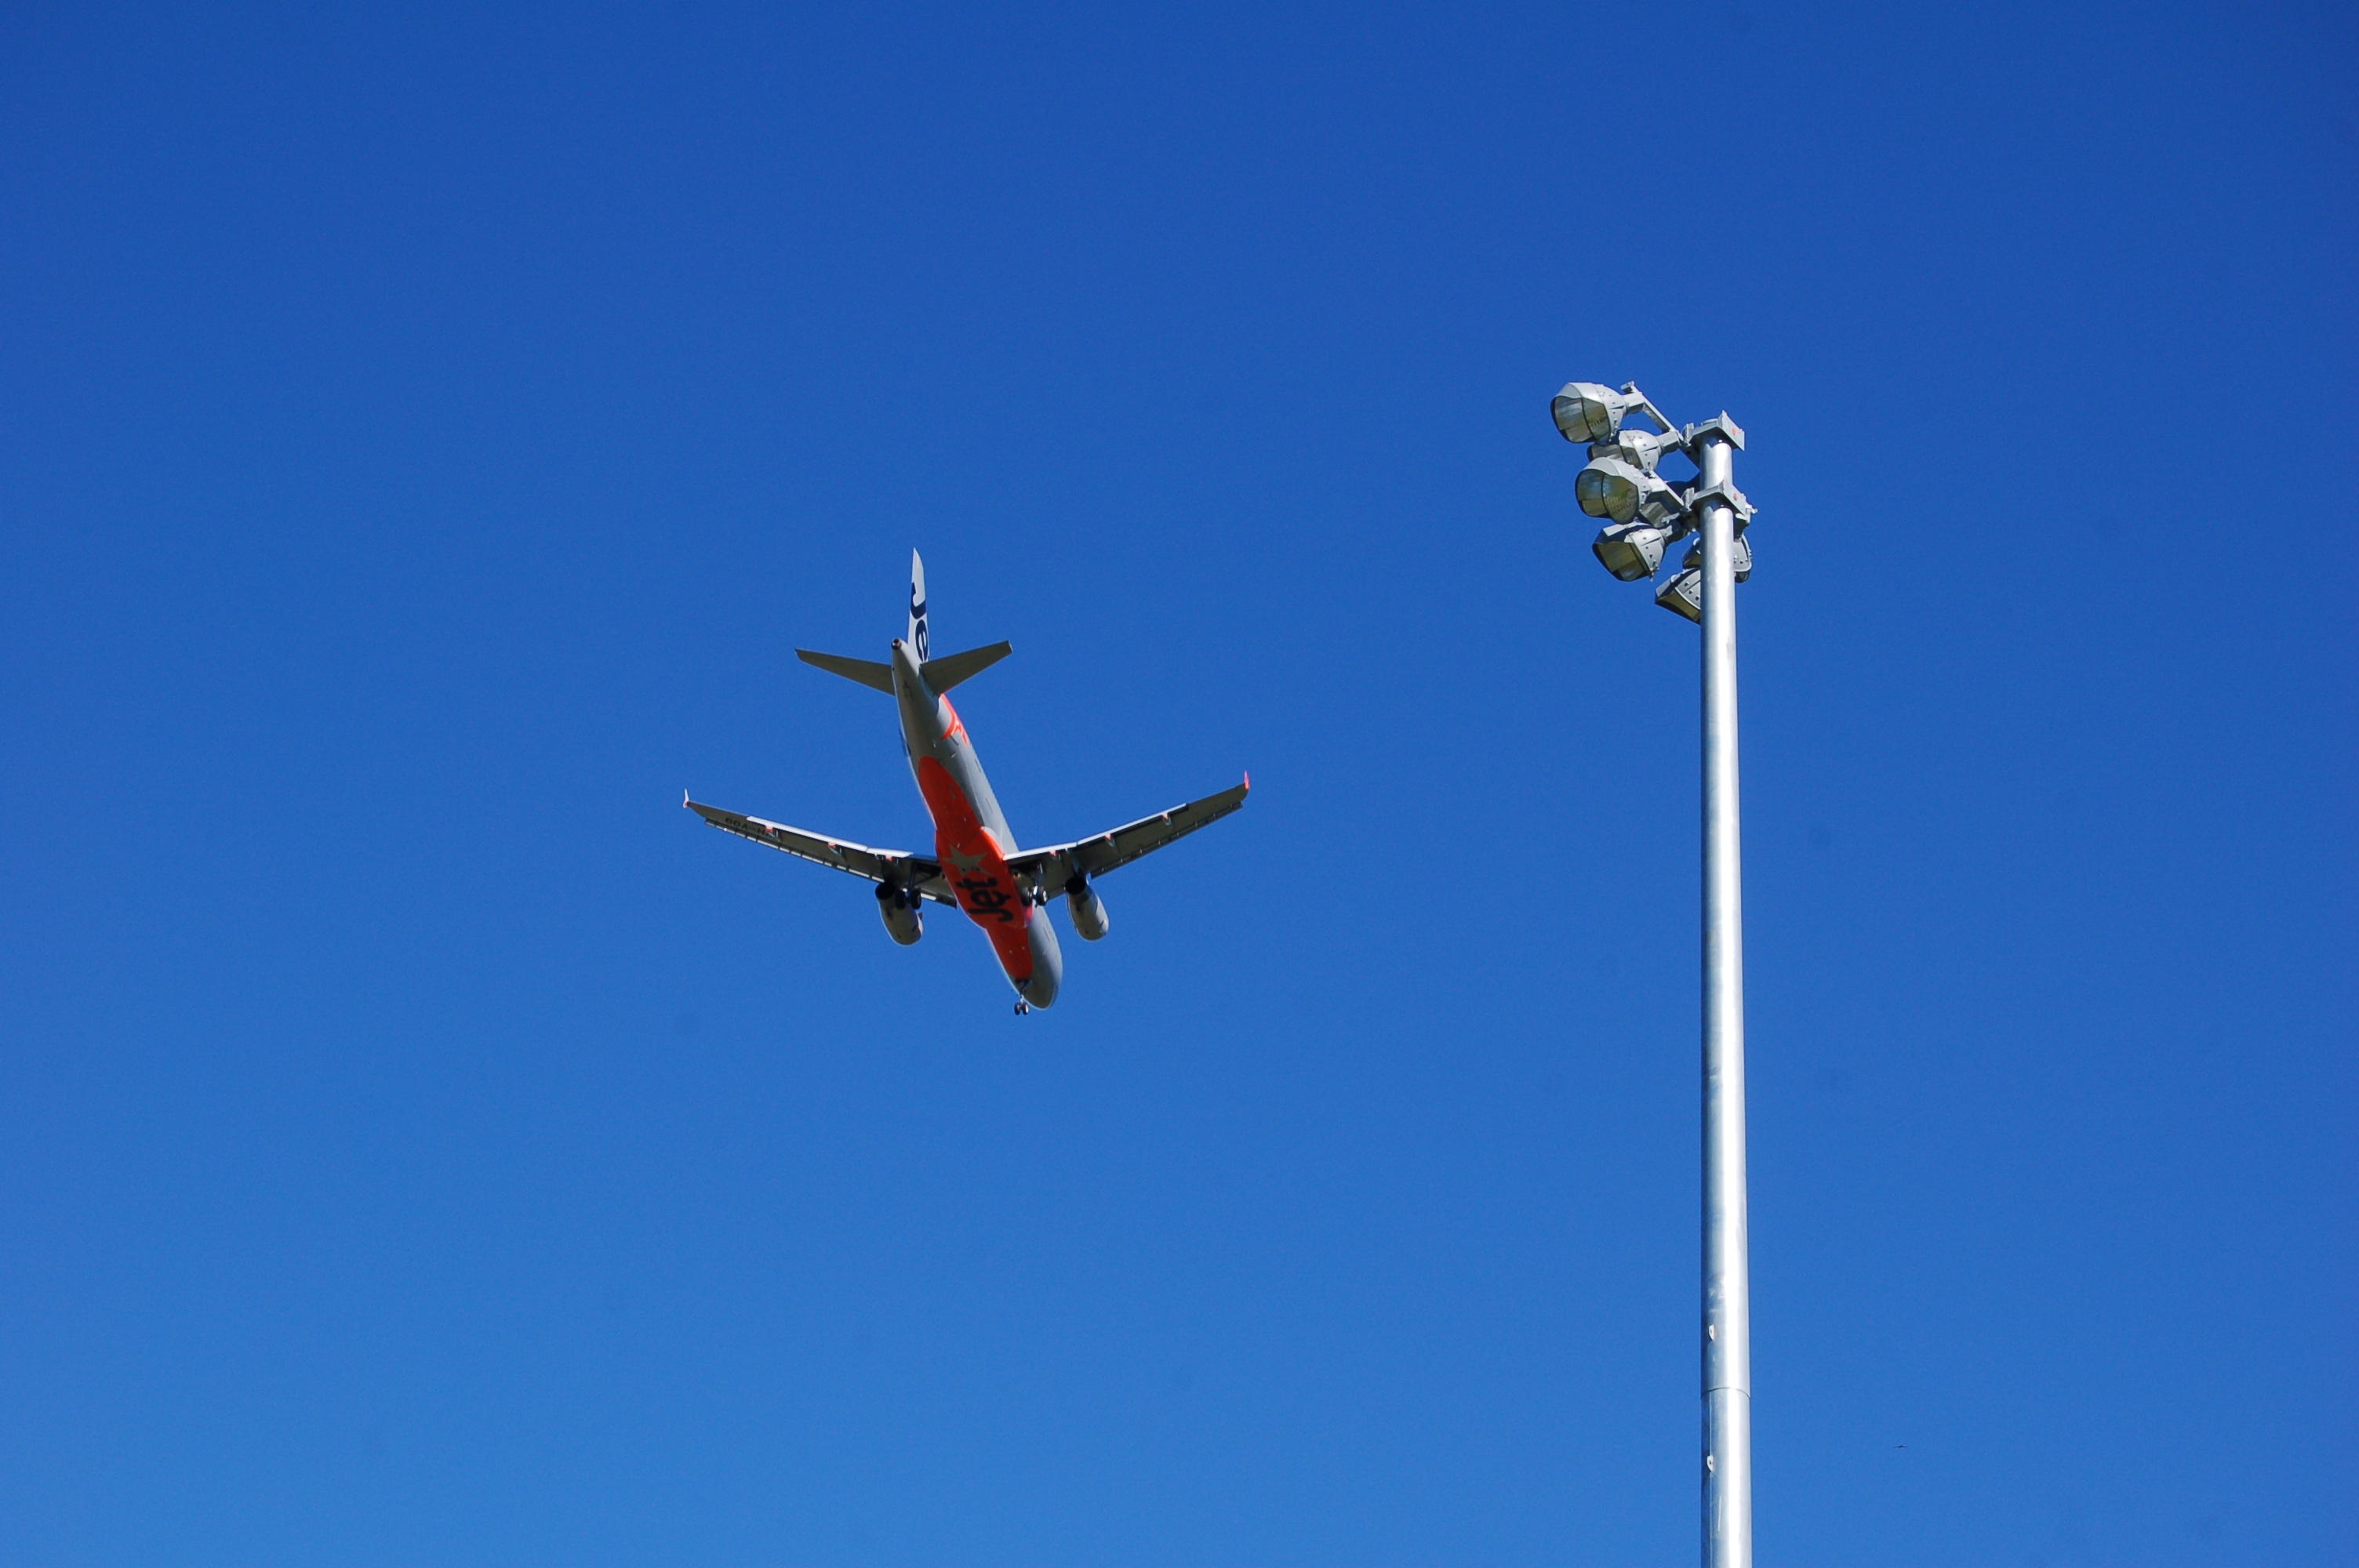
wing, sky, wind, fly, travel, airplane, plane, aircraft, jet, vehicle, aviation, mast, flight, industrial, machine, blue, aeroplane, take off, aerobatics, atmosphere of earth, general aviation